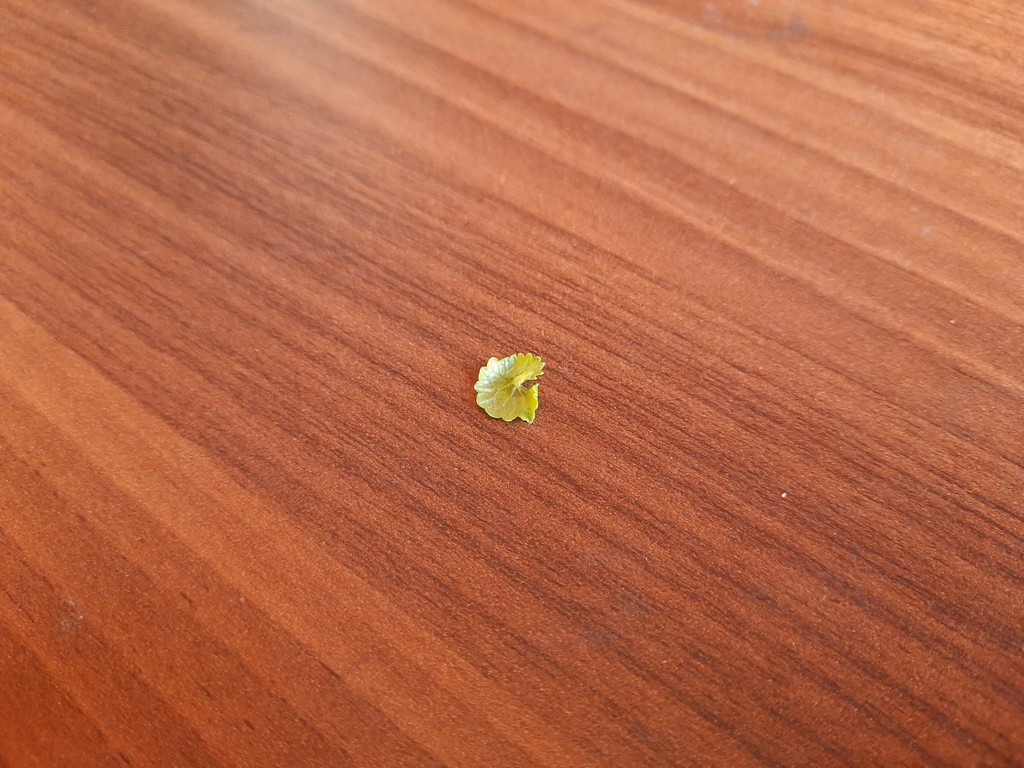
Label: Healthy